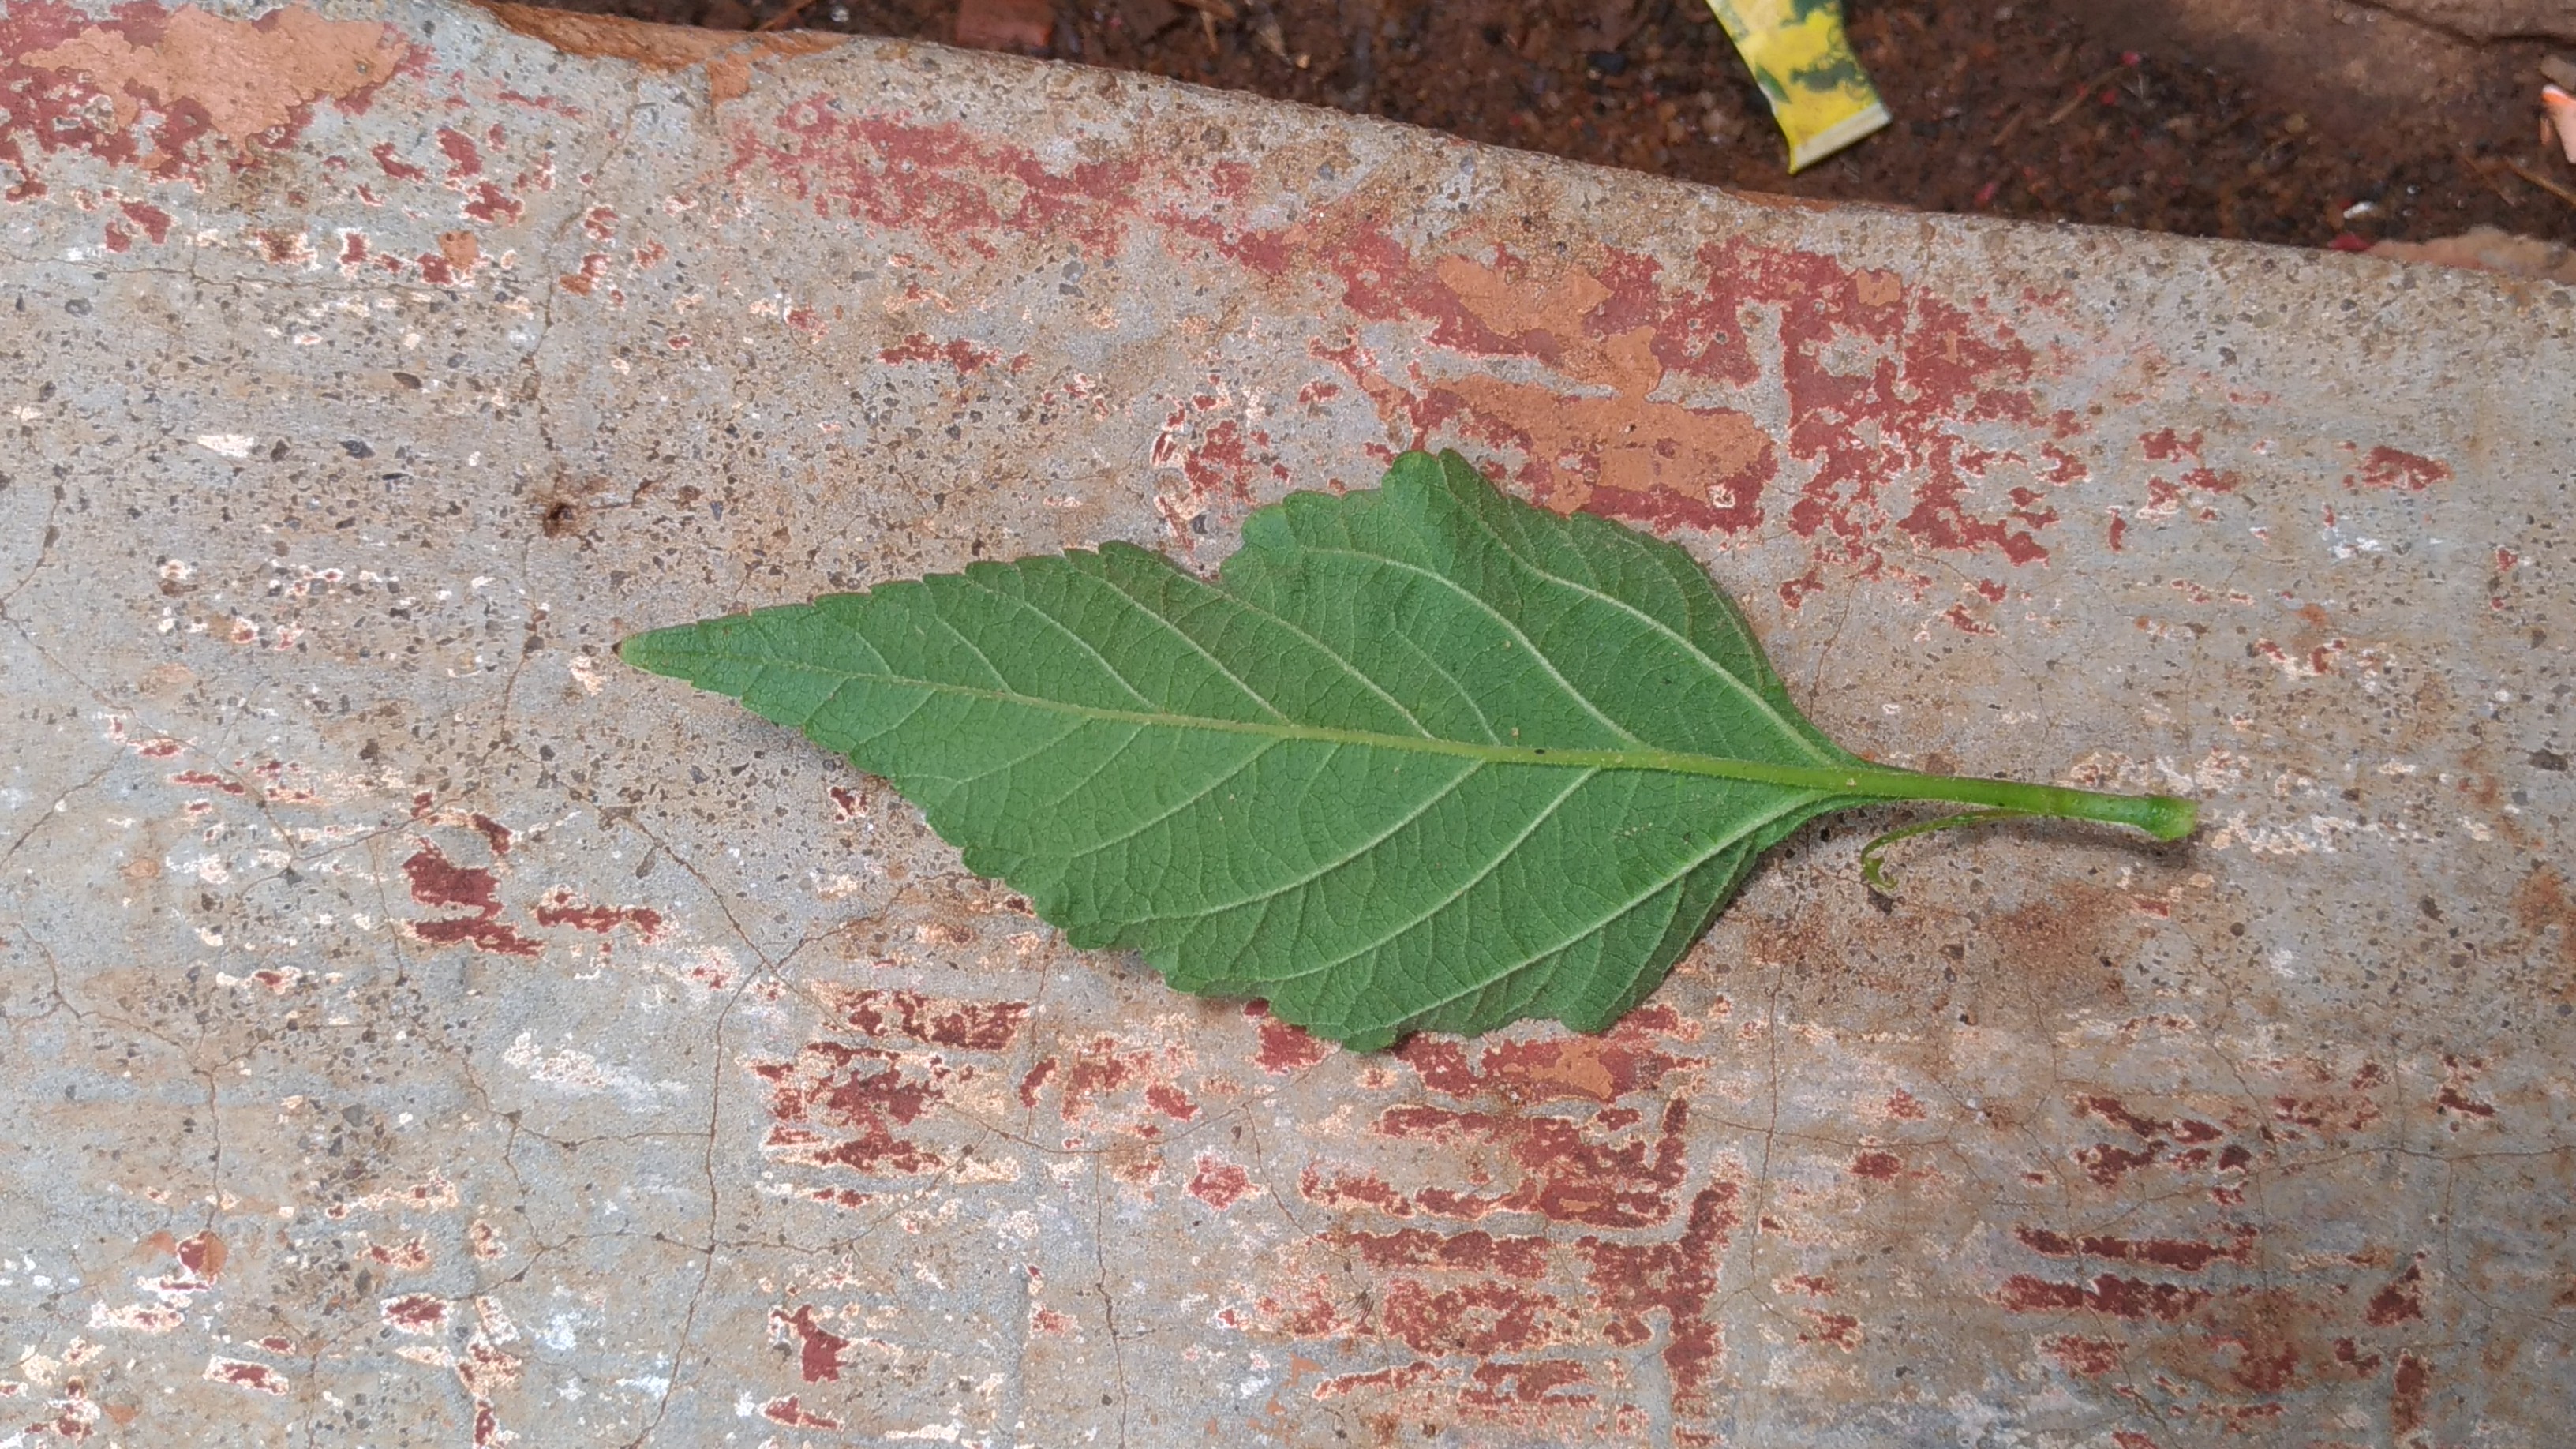
Plant: Lantana